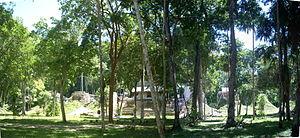
Tikal est l'un des plus grands sites archéologiques et centres urbains de la civilisation maya précolombienne. Elle est située dans la région archéologique du bassin du Petén dans ce qui constitue maintenant le nord du Guatemala. Situé dans le département du Petén, le site fait partie du parc national de Tikal du Guatemala, créé le 26 mai 1955. En 1979, il a été inscrit au Patrimoine mondial de l’UNESCO.